Willielma Campbell

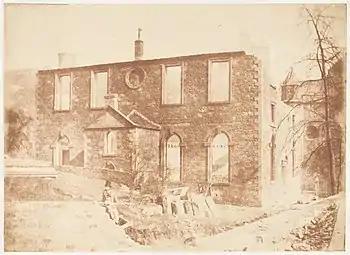
Lady Glenorchy's Church from west (during demolition in 1846/7)

In 1770, advised by Lady Maxwell and Alexander Webster, she set up a place of worship hiring St Mary's Chapel, formerly a Roman Catholic Chapel, in Niddry's Wynd (now Street) in Edinburgh. Her intention was to have services on Sundays and some weekday evenings performed by Presbyterian, Episcopalian and, one day in the week, Wesleyan ministers.